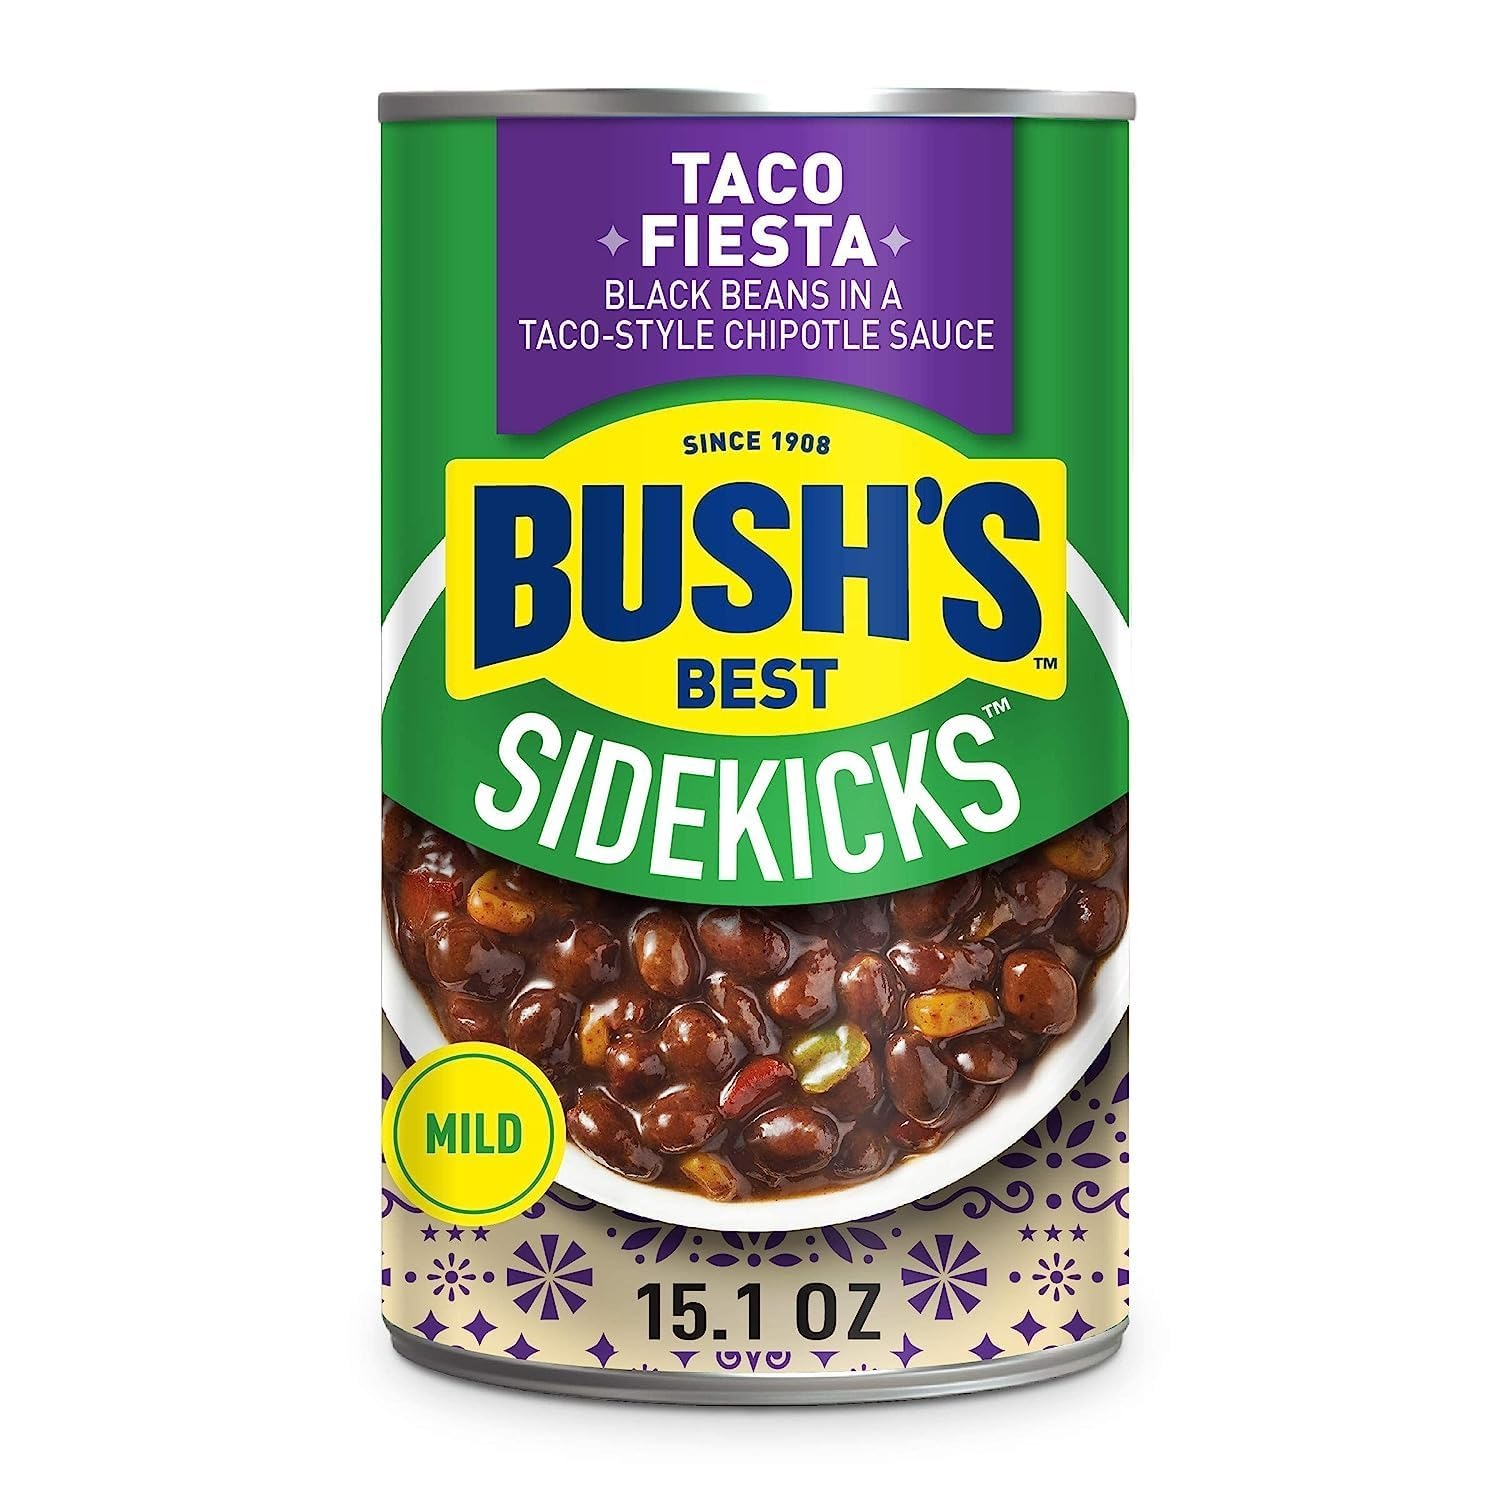
Item Name: Bush's Best Taco Fiesta Black Beans, Source of Plant Based Protein and Fiber, Low Fat, Gluten Free, Taco-Style Chipotle Sauce, 15.1 Ounce (Pack of 8)
Bullet Point 1: Instantly upgrade any weeknight meal with Bush's Sidekicks Taco Fiesta Black Beans in 15.1 oz recyclable cans
Bullet Point 2: Black beans slow-simmered in flavorful taco-style chipotle sauce with corn & bell peppers
Bullet Point 3: Your weeknight dinner hack, adding zhuzh in a zip as an easy side to chicken or a tasty taco topper
Bullet Point 4: No Artificial Preservatives, Gluten Free, USA Canned, Easy Open Lid
Bullet Point 5: A pantry staple with 6g of Protein (8% DV) and 5g of Fiber (16% DV) per serving
Product Description: Your taco night will be the talk of the town with Bush's Sidekicks Taco Fiesta Black Beans. Slow-simmered in a rich sauce of chipotle seasoning, spices, corn and bell peppers, these flavorful black beans are a perfect taco topper or side to chicken. BUSH’S is all about family, friends that feel like family, and a certain Secret Family Recipe. When you enjoy our beans (doesn’t matter if they’re baked beans, black beans, pinto beans, great northern beans... you get the picture), you can trust that they're the very best. Because we wouldn't serve your family anything less. Since we got our start over 100 years ago in Chestnut Hill, Tennessee, BUSH’S has always maintained that quality is the best policy.
Value: 120.8
Unit: Ounce

Price: 7.325